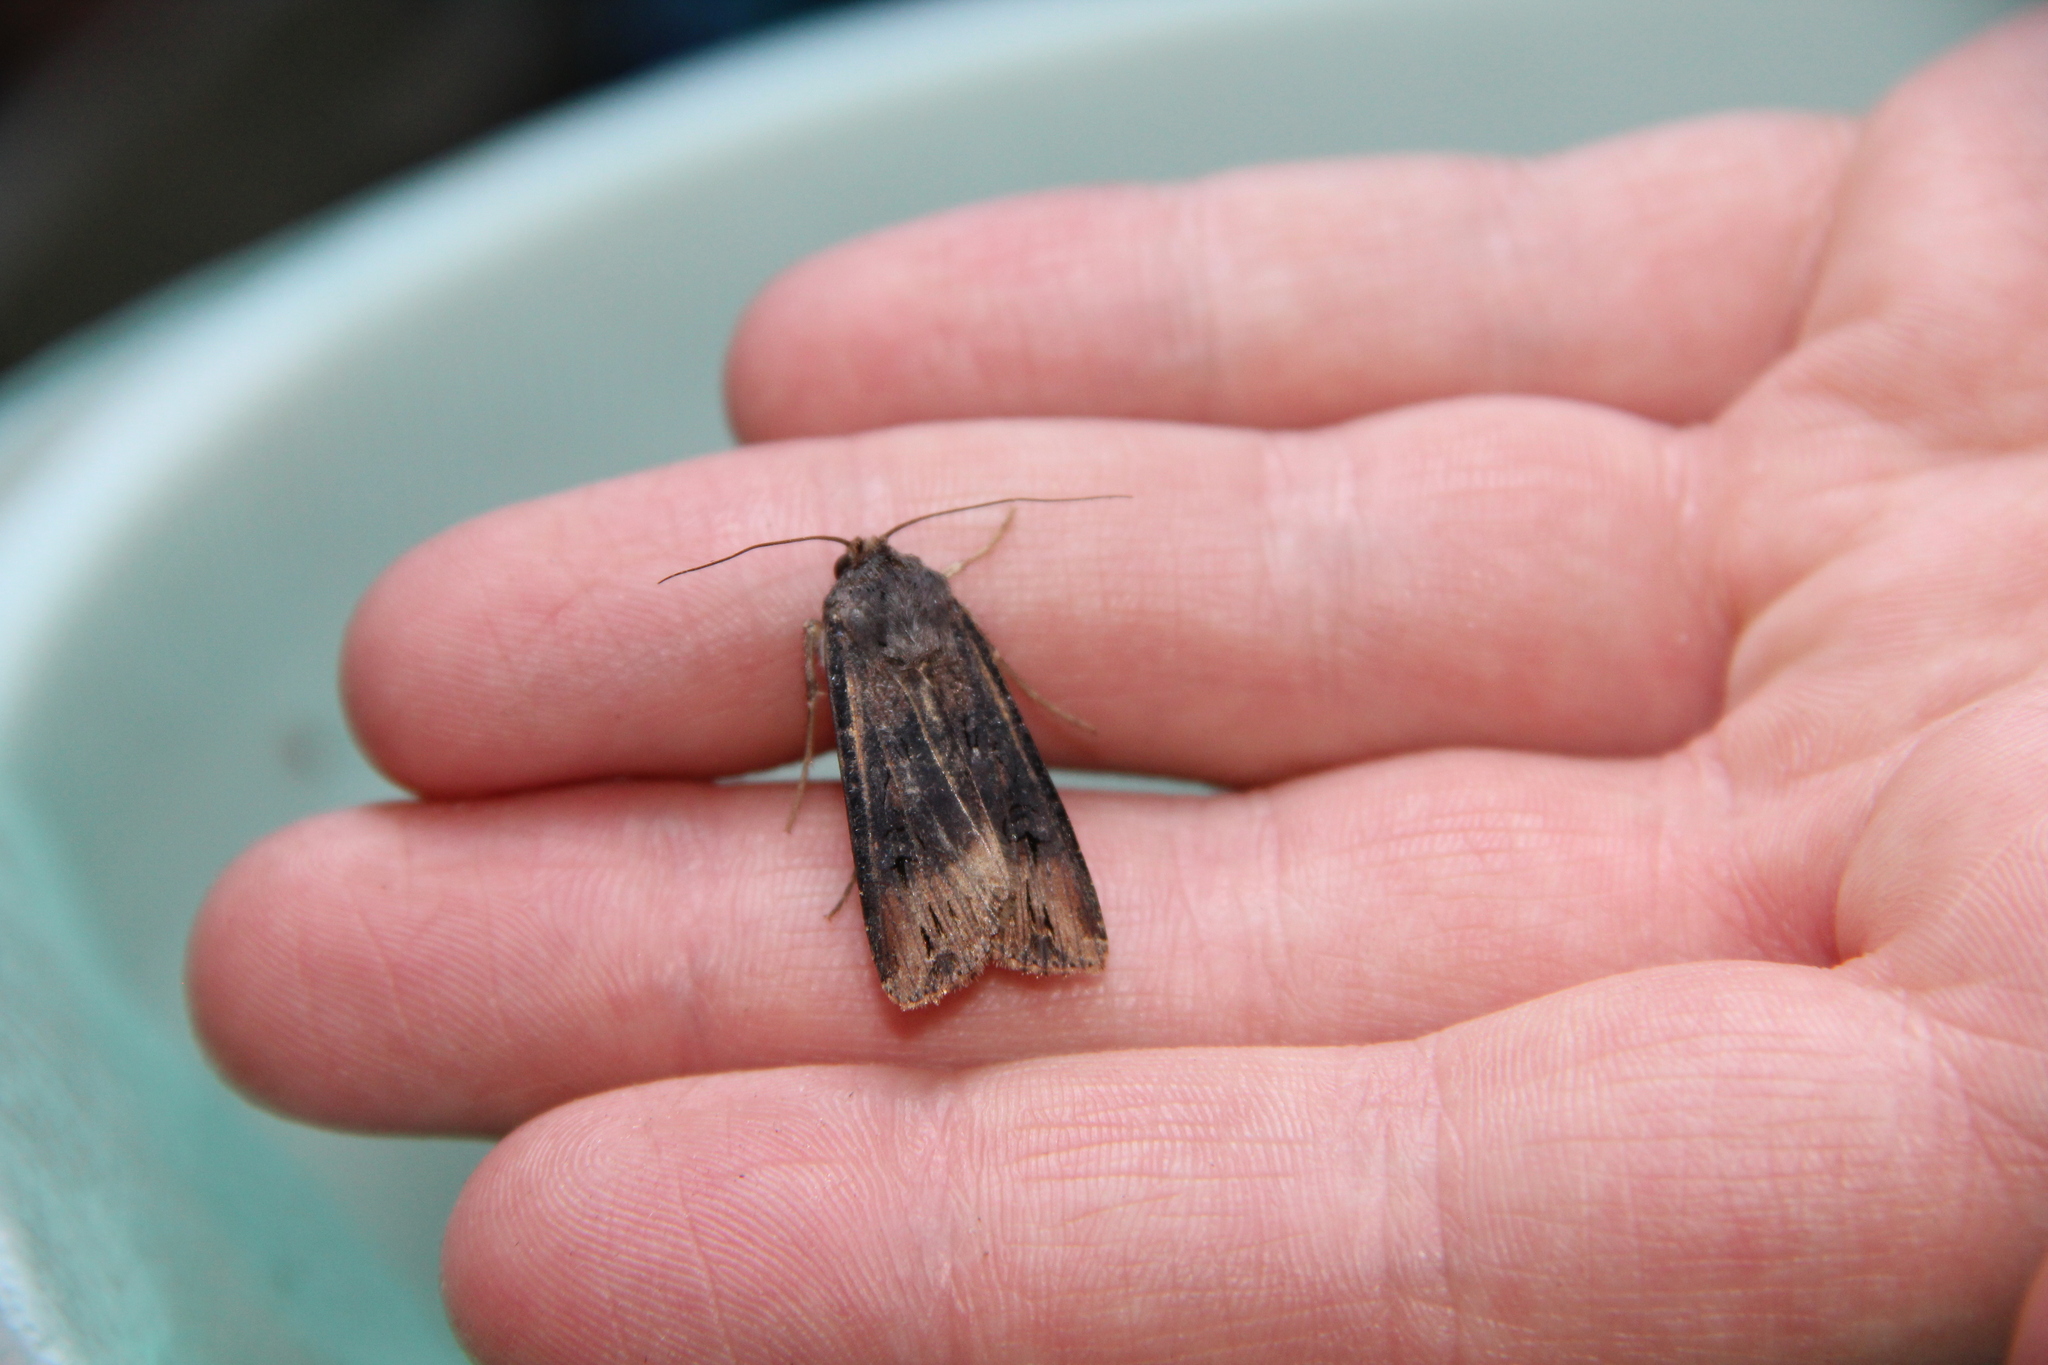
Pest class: cutworms